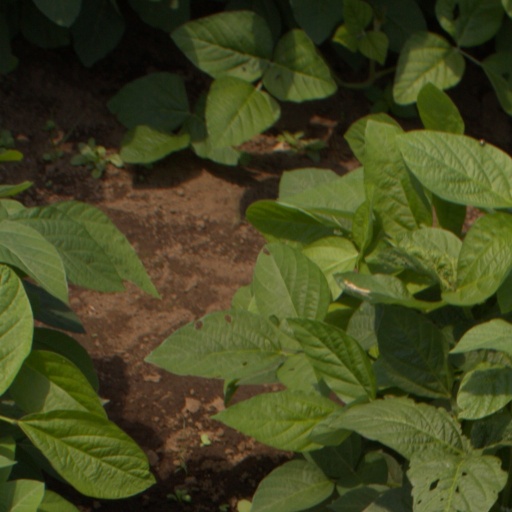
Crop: soybean